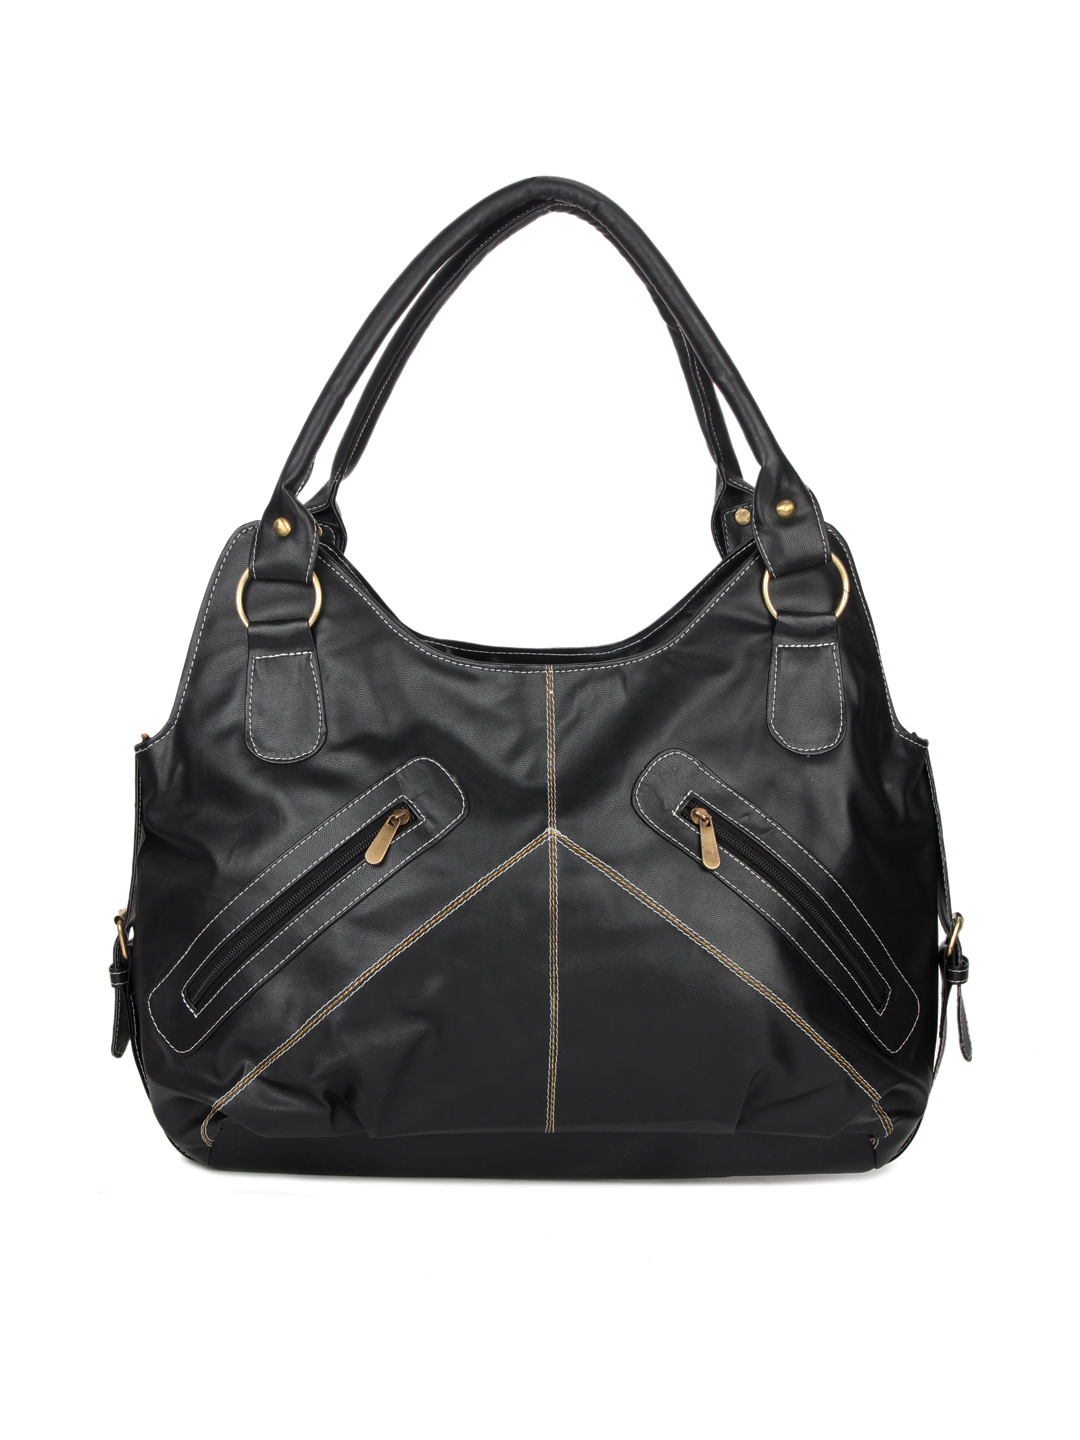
Murcia Women Black Handbag
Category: Accessories / Bags / Handbags
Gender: Women
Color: Black
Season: Summer 2012
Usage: Casual